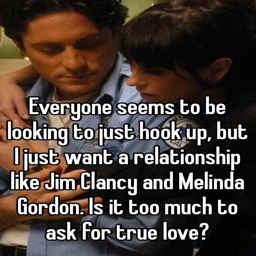
everyone seems to be looking to just hook up , but i just want a relationship like person and tv character .